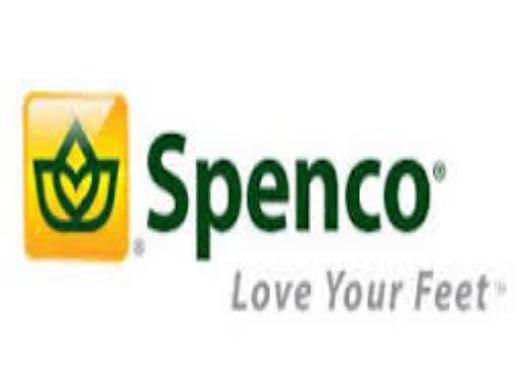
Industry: Clothes